Francia

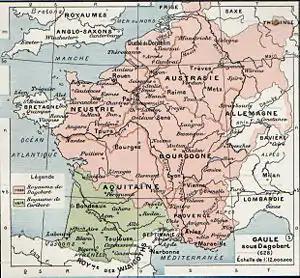
The Frankish Kingdom of Aquitaine (628). The capital of Aquitaine was Toulouse. It included Gascony and was the basis of the later Duchy of Aquitaine.

When Guntram died in 592, Burgundy went to Childebert in its entirety, but he died in 595. His two sons divided the kingdom, with the elder Theudebert II taking Austrasia plus Childebert's portion of Aquitaine, while his younger brother Theuderic II inherited Burgundy and Guntram's Aquitaine. United, the brothers sought to remove their father's cousin Chlothar II from power and they did succeed in conquering most of his kingdom, reducing him to only a few cities, but they failed to capture him.